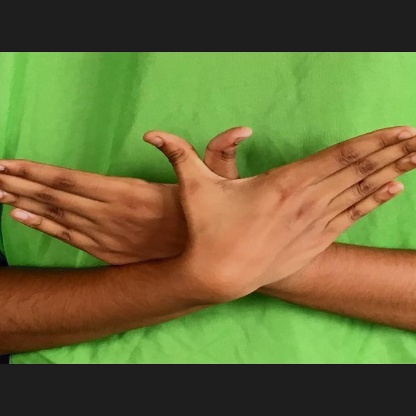
Mudra: Garuda